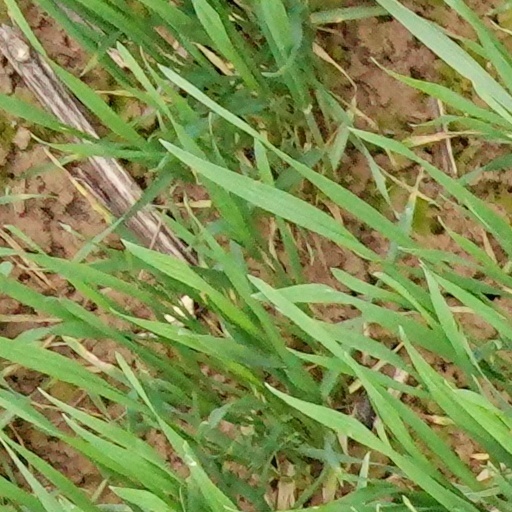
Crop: wheat